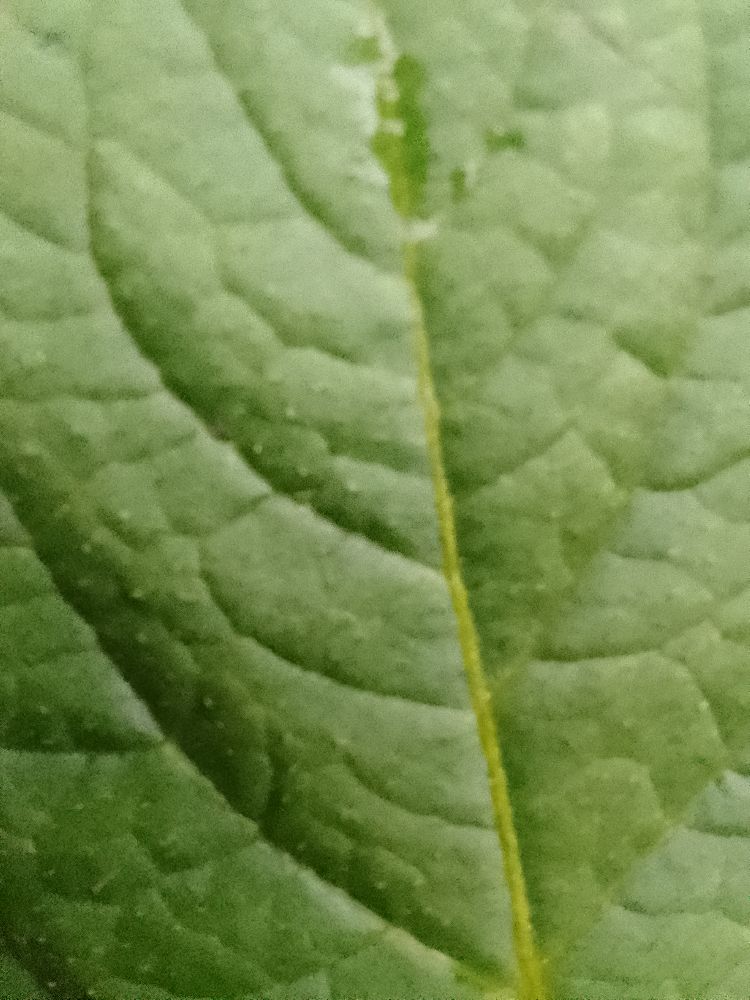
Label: Healthy